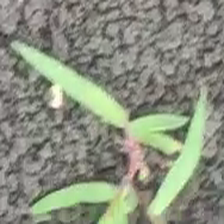
Weed species: Digitaria_SP_(Digitaria Sanguinalis )